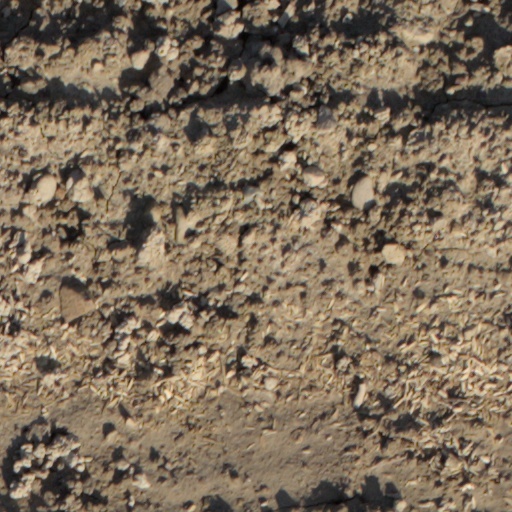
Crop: wheat